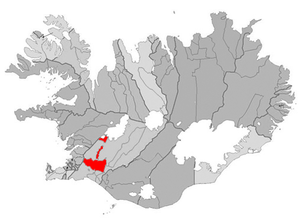
Grímsnes- og Grafningshreppur est une municipalité de l'Ouest de l'Islande.